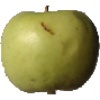
Label: Apple Golden 3